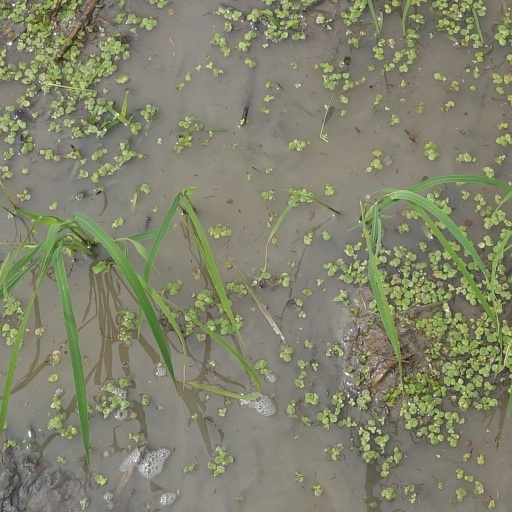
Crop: rice